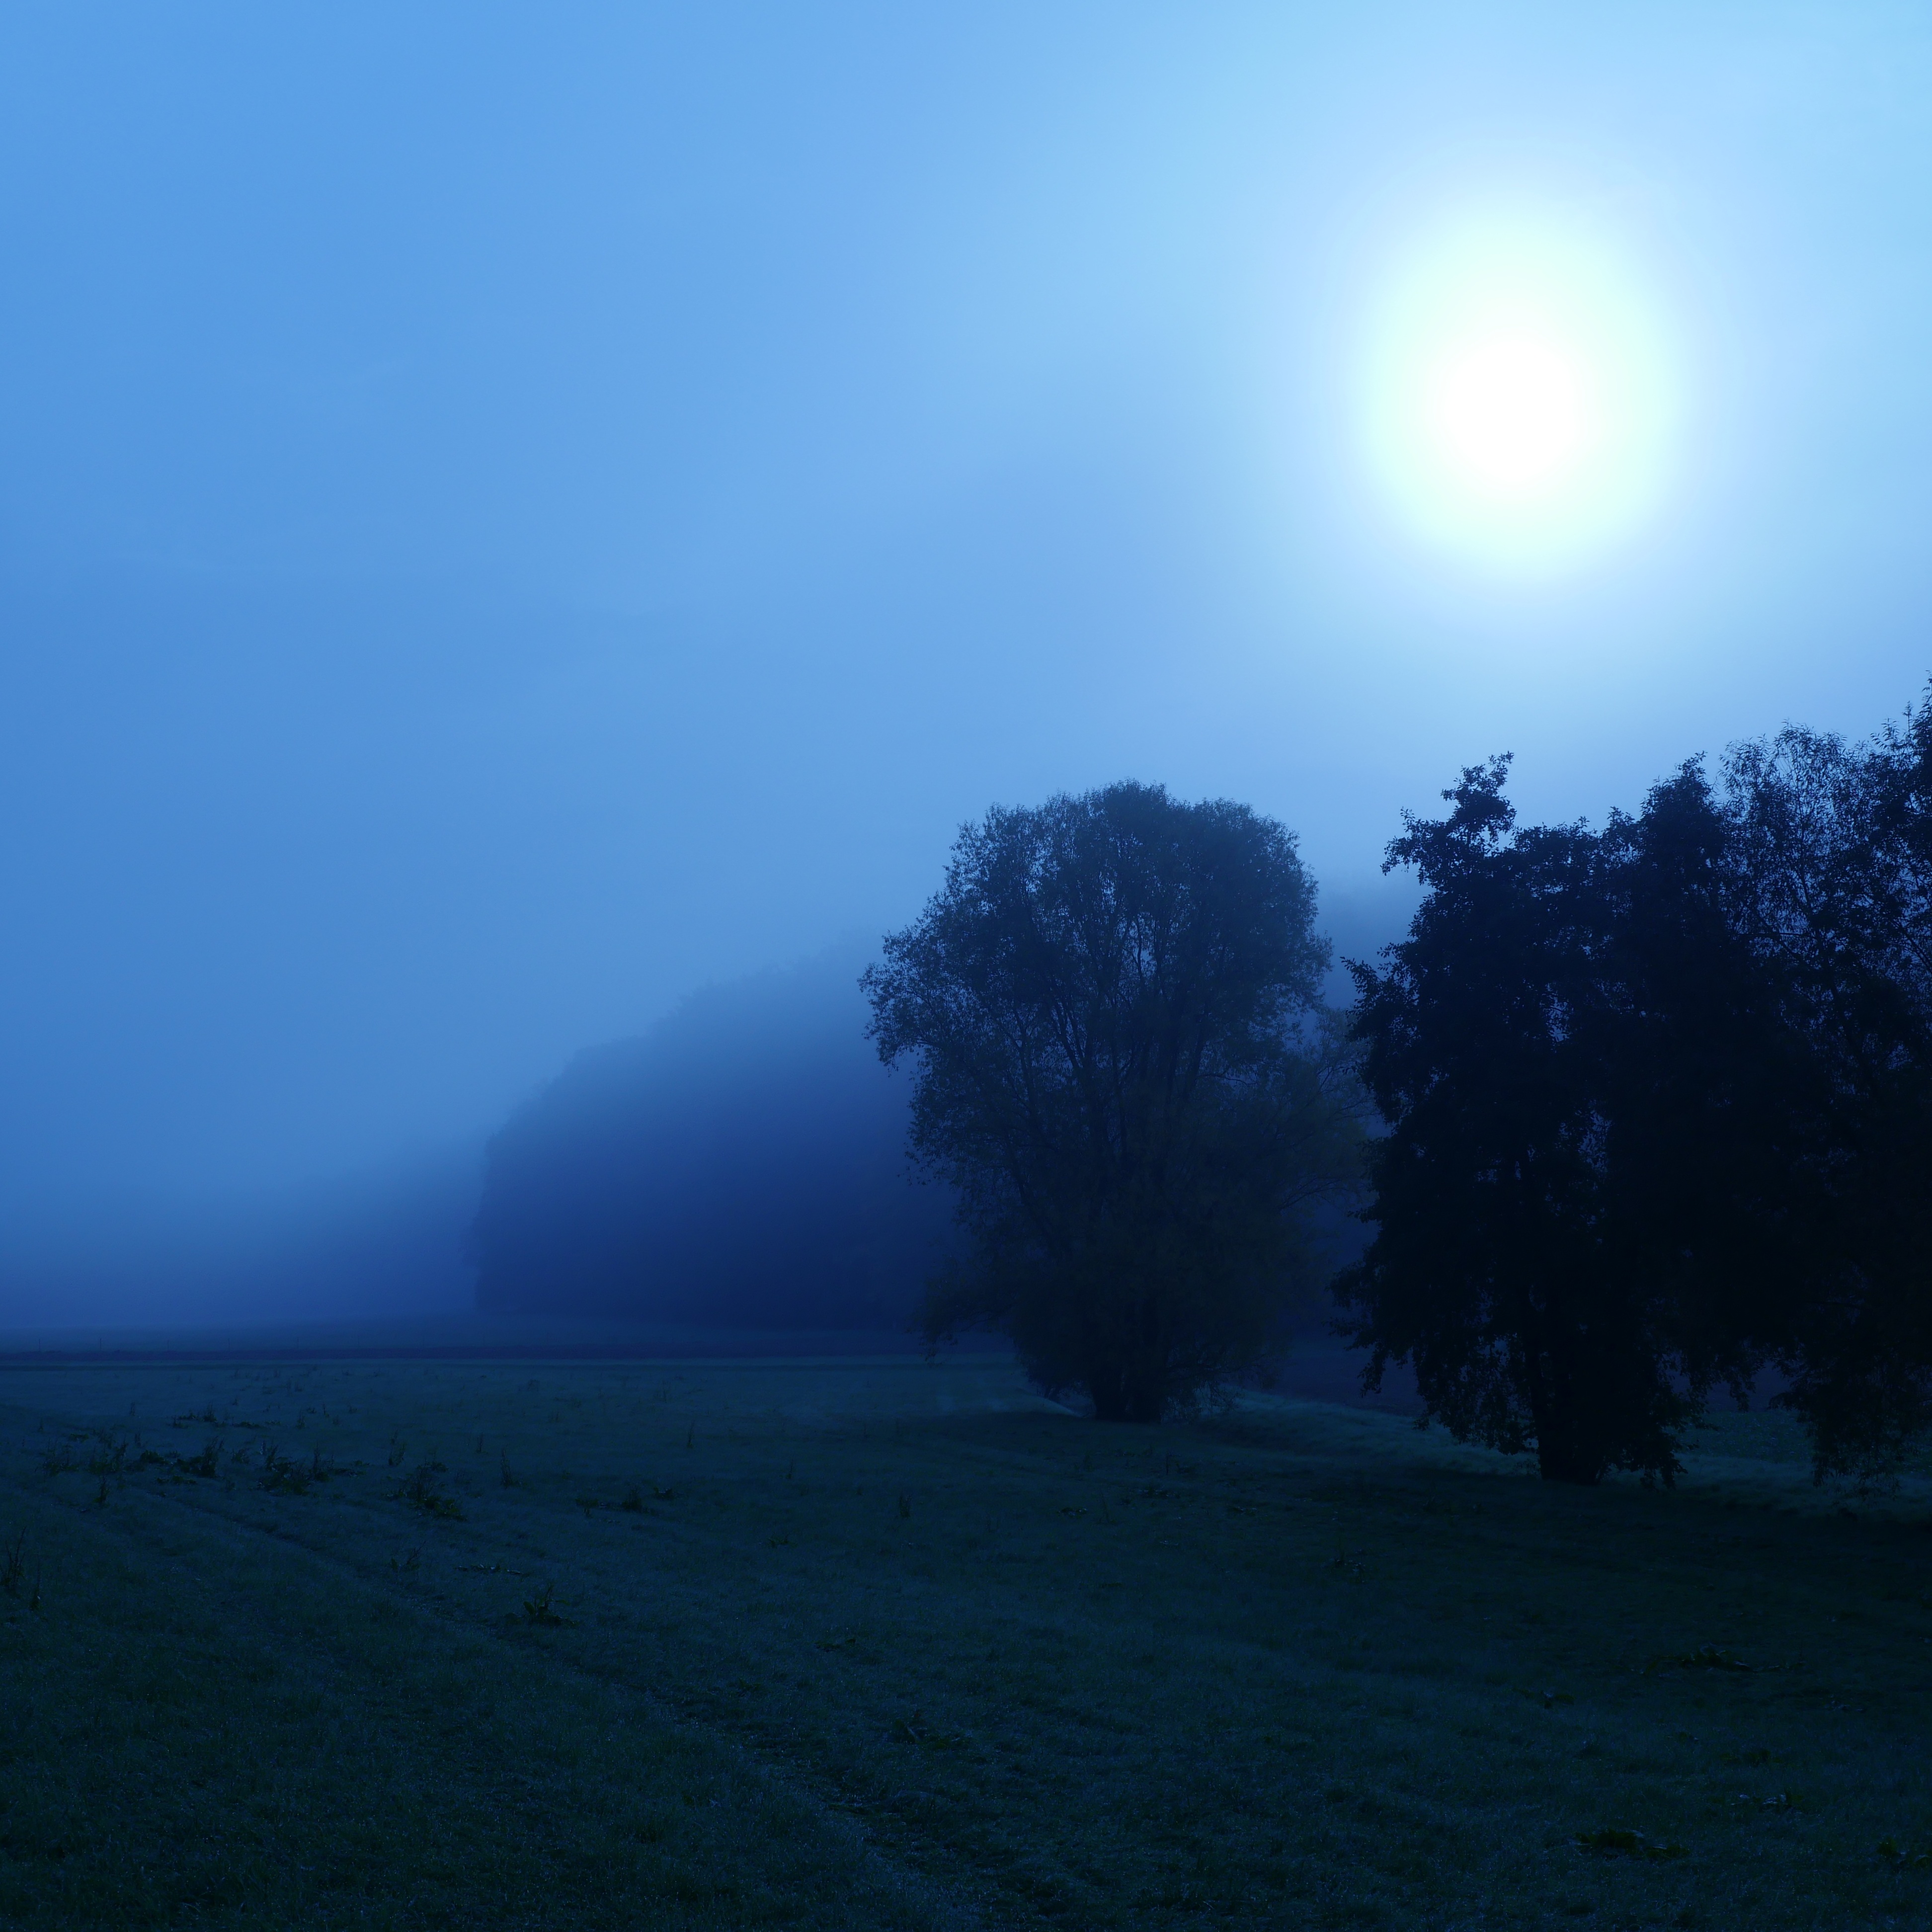
nature, forest, horizon, mountain, cold, light, cloud, sky, sun, fog, sunrise, mist, field, night, sunlight, morning, hill, dawn, atmosphere, dusk, evening, square, weather, haze, darkness, blue, moonlight, trees, cool, weird, frosty, morgenstimmung, ghostly, back light, astronomical object, atmospheric phenomenon